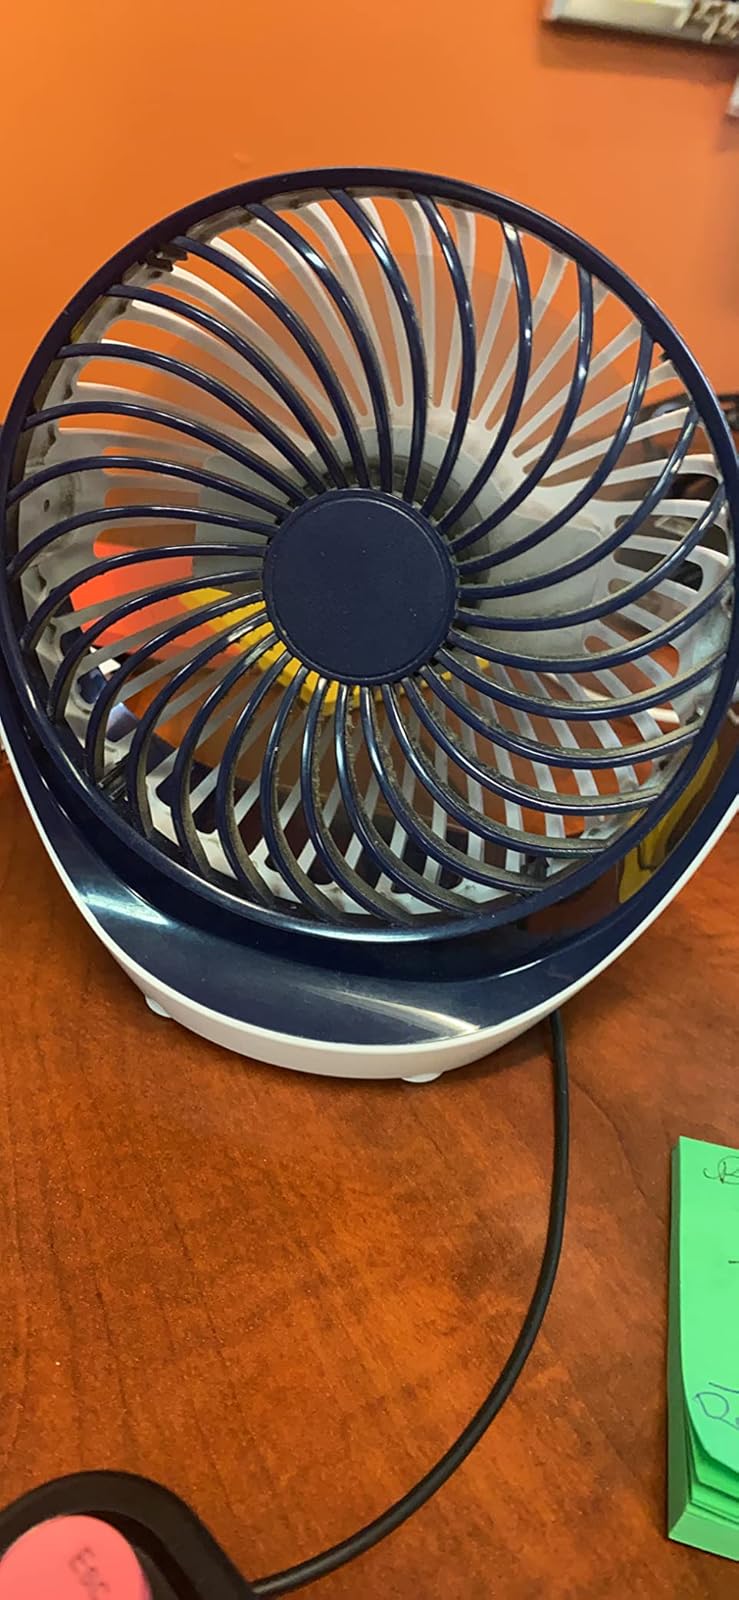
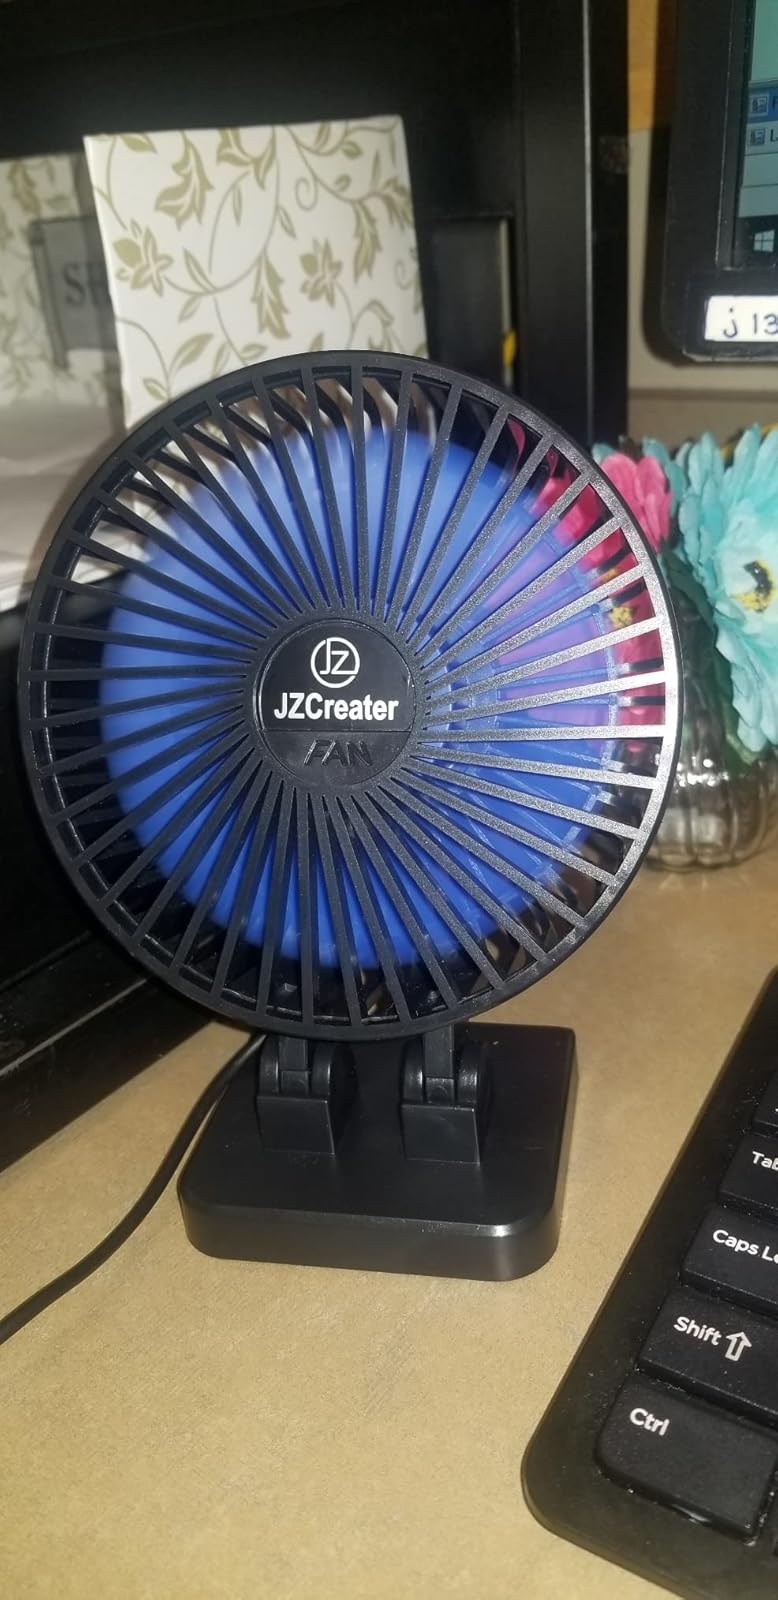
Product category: fan
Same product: no